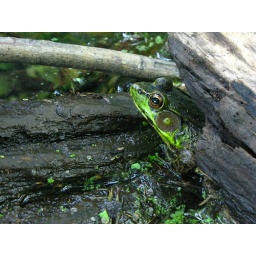
Around 2pm. lunch on Rockland lake next to a swan and a frog, just like in fairy tales.